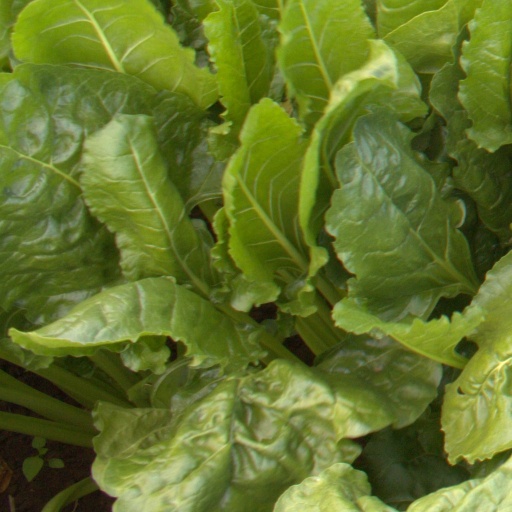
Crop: sugar beet